Eddie Carr (American football)

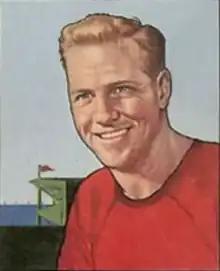
Eddie Carr on a 1950 Bowman football card.

Carr signed with the San Francisco 49ers in 1947. At the time, he was reported to be 19 or 20 years old, though databases indicate that he was actually 24 years old in the fall of 1947. He played at the halfback position for the 49ers from 1947 to 1949, appearing in a total of 30 AAFC games, three as a starter. He totaled 283 rushing yards and 246 receiving yards, intercepted 14 passes, and scored nine touchdowns.